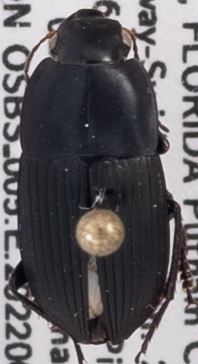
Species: Anisodactylus haplomus
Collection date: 2022-06-02
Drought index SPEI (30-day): -0.926
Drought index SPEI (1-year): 0.728
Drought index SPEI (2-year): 0.47